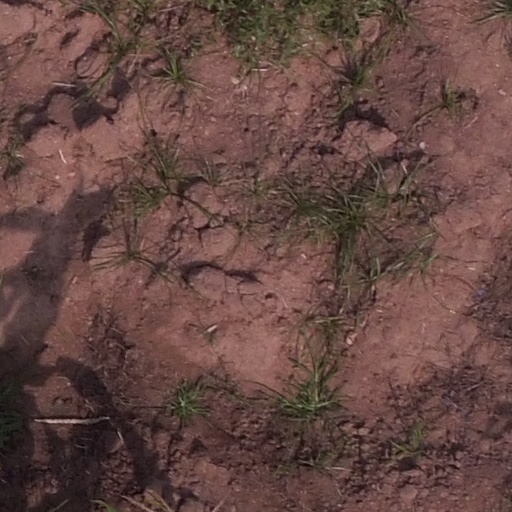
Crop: maize; corn